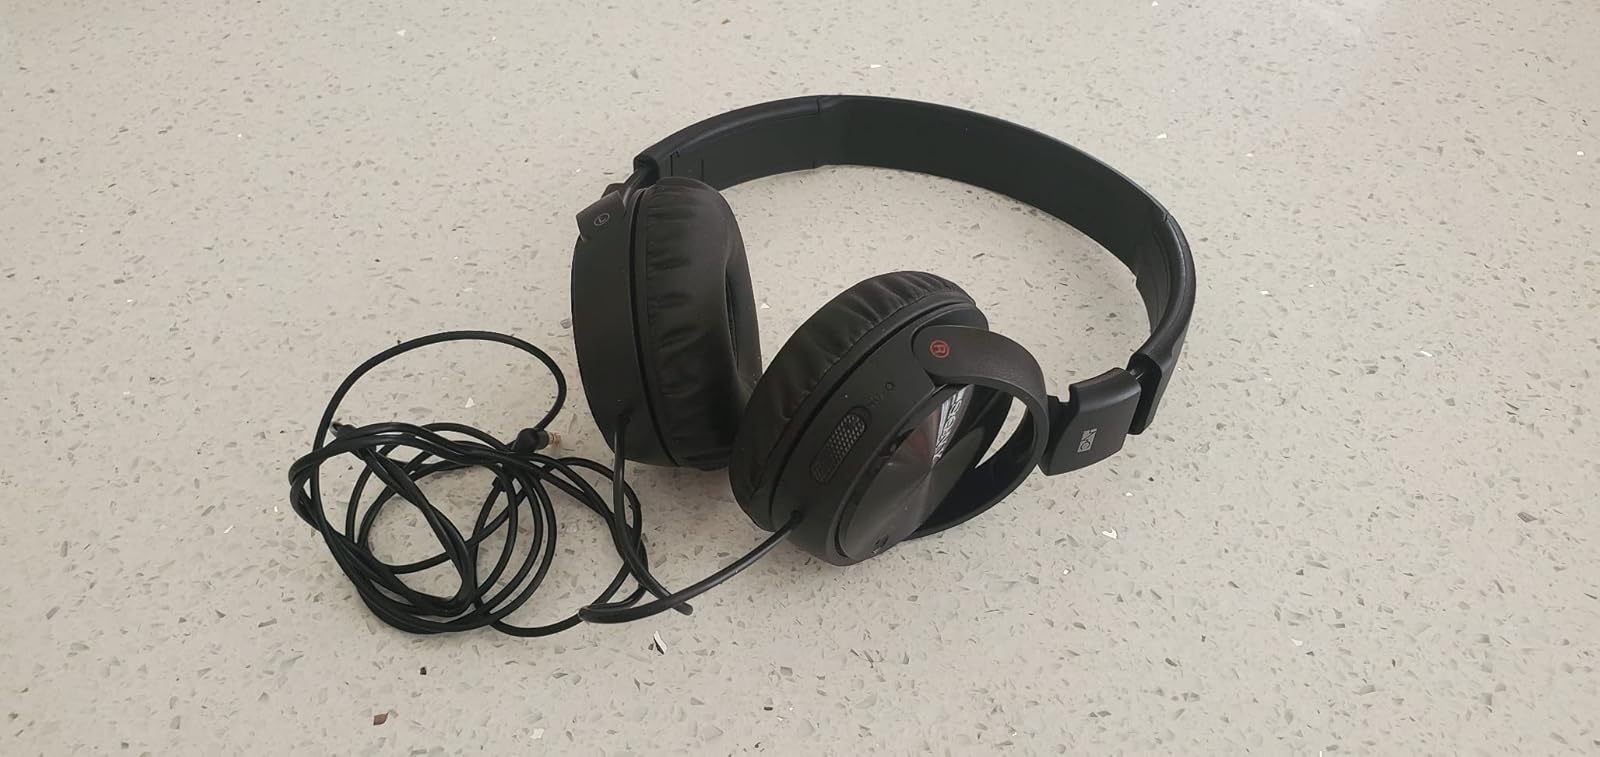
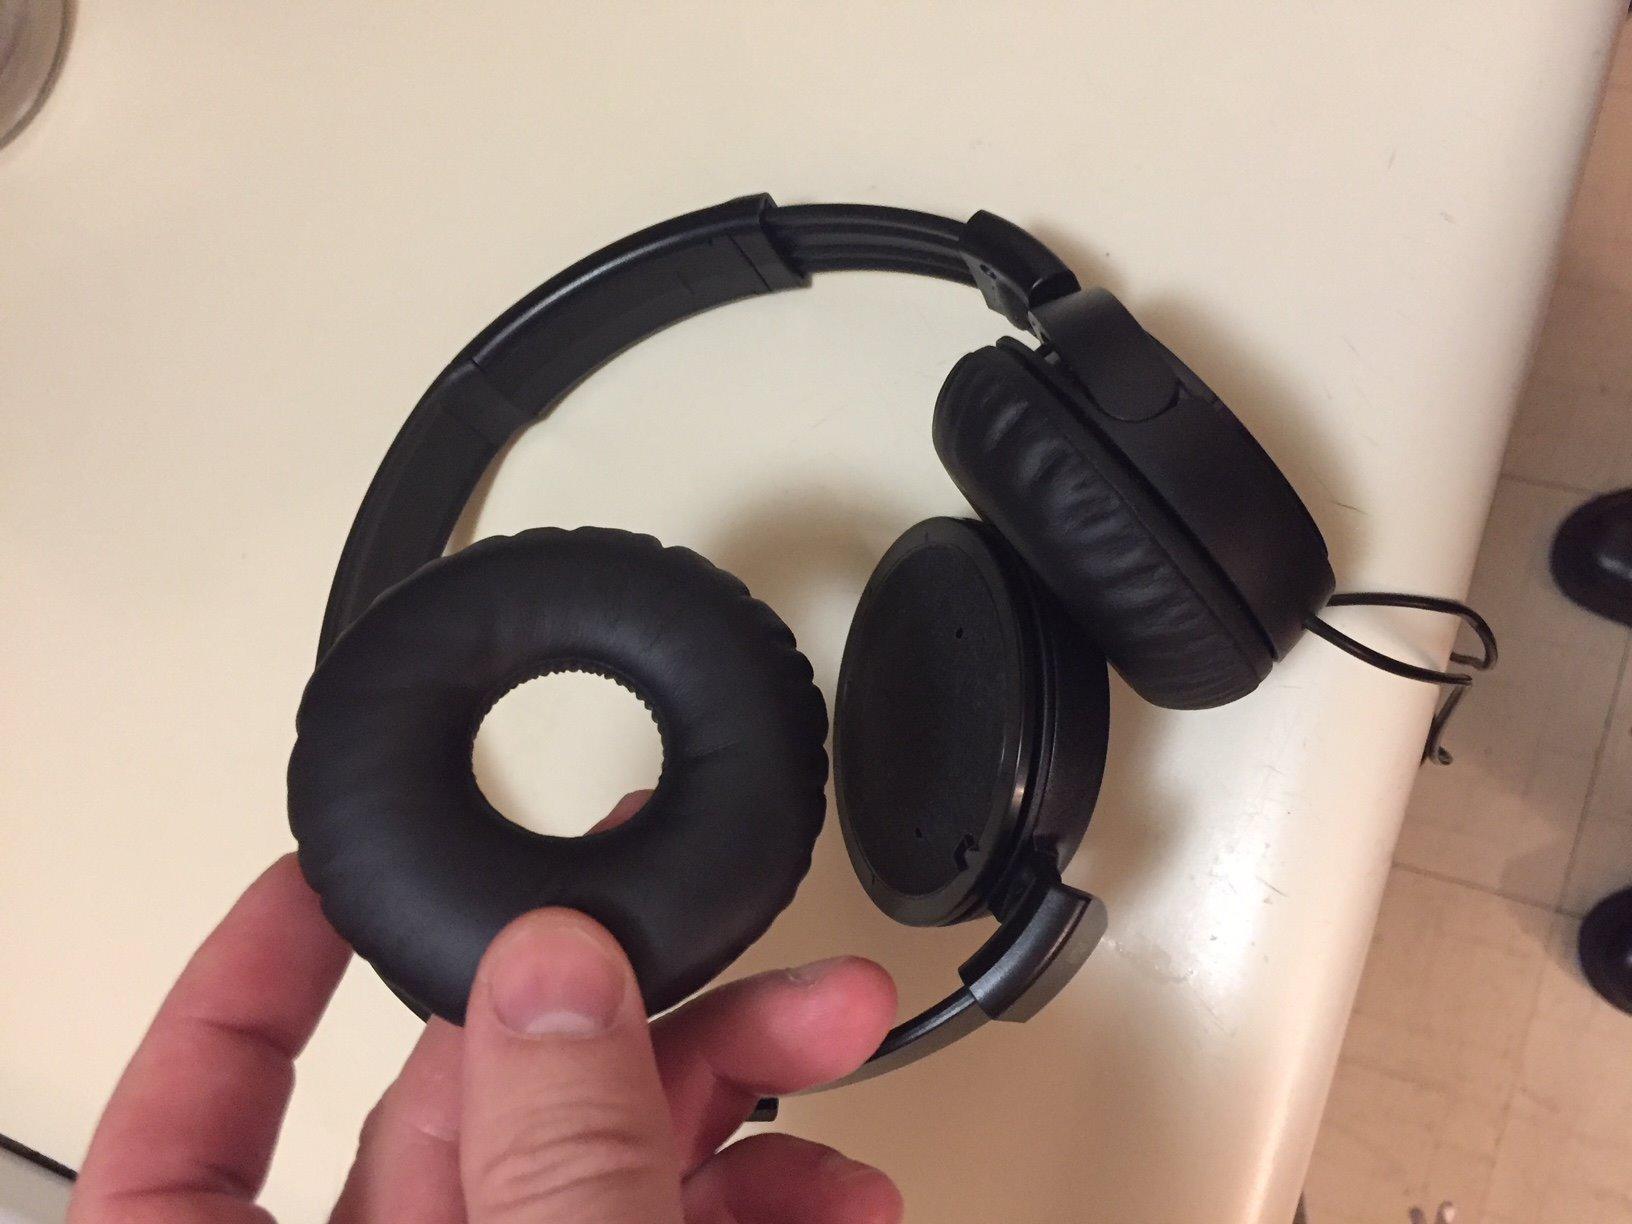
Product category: headphones
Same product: yes